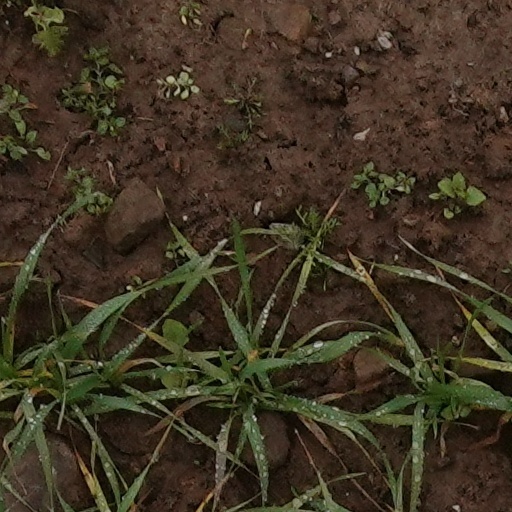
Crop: wheat